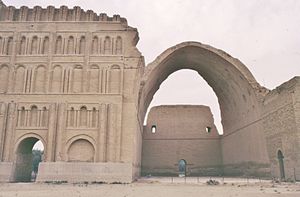
Ktesifon
Ktesifon
Ktesifon er en ruinby, som ligger nær Tigris ca. 30 km sydøst for Bagdad i Irak, der engang var hovedstaden i Sassanideriget. Ktesifon var dengang en af de største byer i verden.